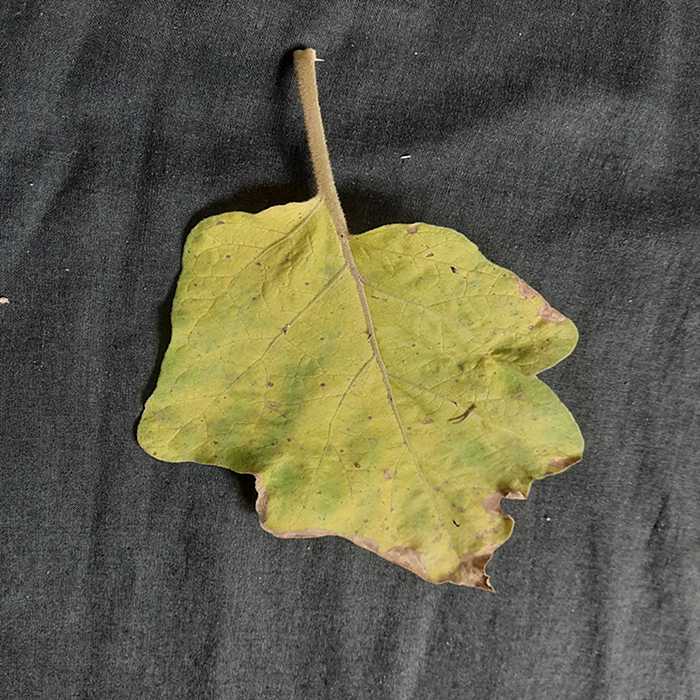
Plant: Eggplant
Label: Eggplant verticillium wilt